Anshan

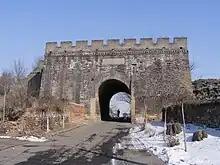
Anshan old city gate

The area of Anshan has been inhabited since prehistoric times. It has been a site of iron mining and metallurgy for over 2,000 years. The area remained of little significance, a small city in Liaodong province, overshadowed by neighbouring Liaoyang city, until the mid-20th Century.